Sheriff of Sage Valley

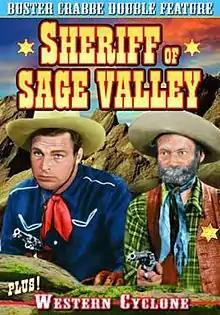
Theatrical release poster

Sheriff of Sage Valley is a 1942 American Western film directed by Sam Newfield.